Interstate 375 (Florida)

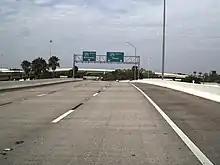
Western terminus of Interstate 375 in St. Petersburg

I-375 begins at an interchange with I-275 (exit 23), heading east toward downtown St. Petersburg, with interchanges with 8th Street North/9th Street North, before ending at 4th Avenue North west of 4th Street North. Westbound I-375 begins with a split of 5th Avenue North west of 4th Street North with no exits until reaching I-275. Along with its sister highway I-175, I-375 lacks exit numbers.